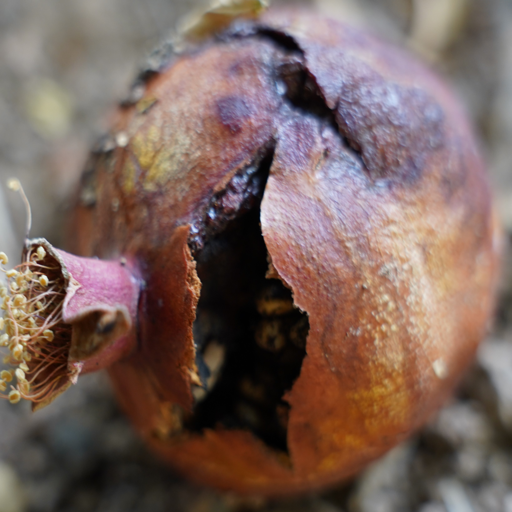
Label: Ectomyelois ceratoniae